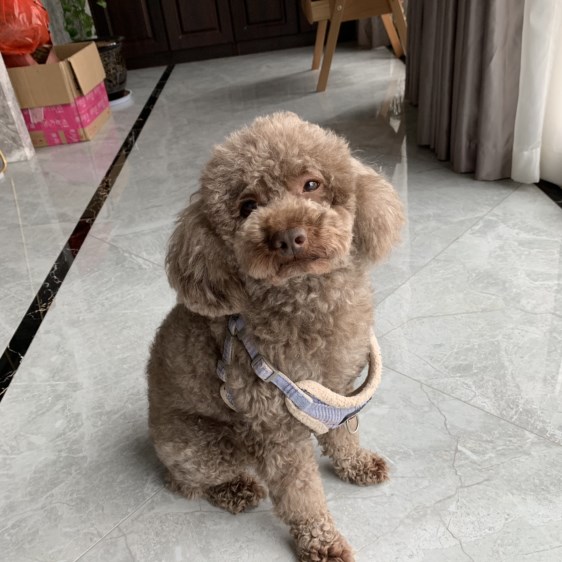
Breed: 7449-n000128-teddy